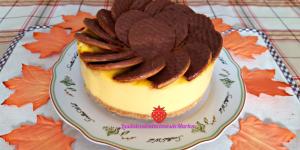
tarta de natillas y galletas sin horno